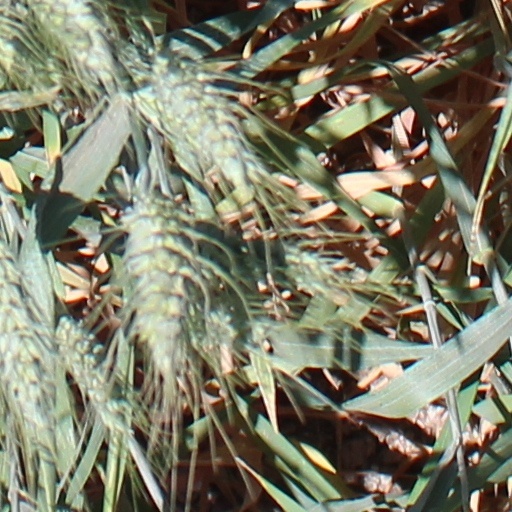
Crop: wheat